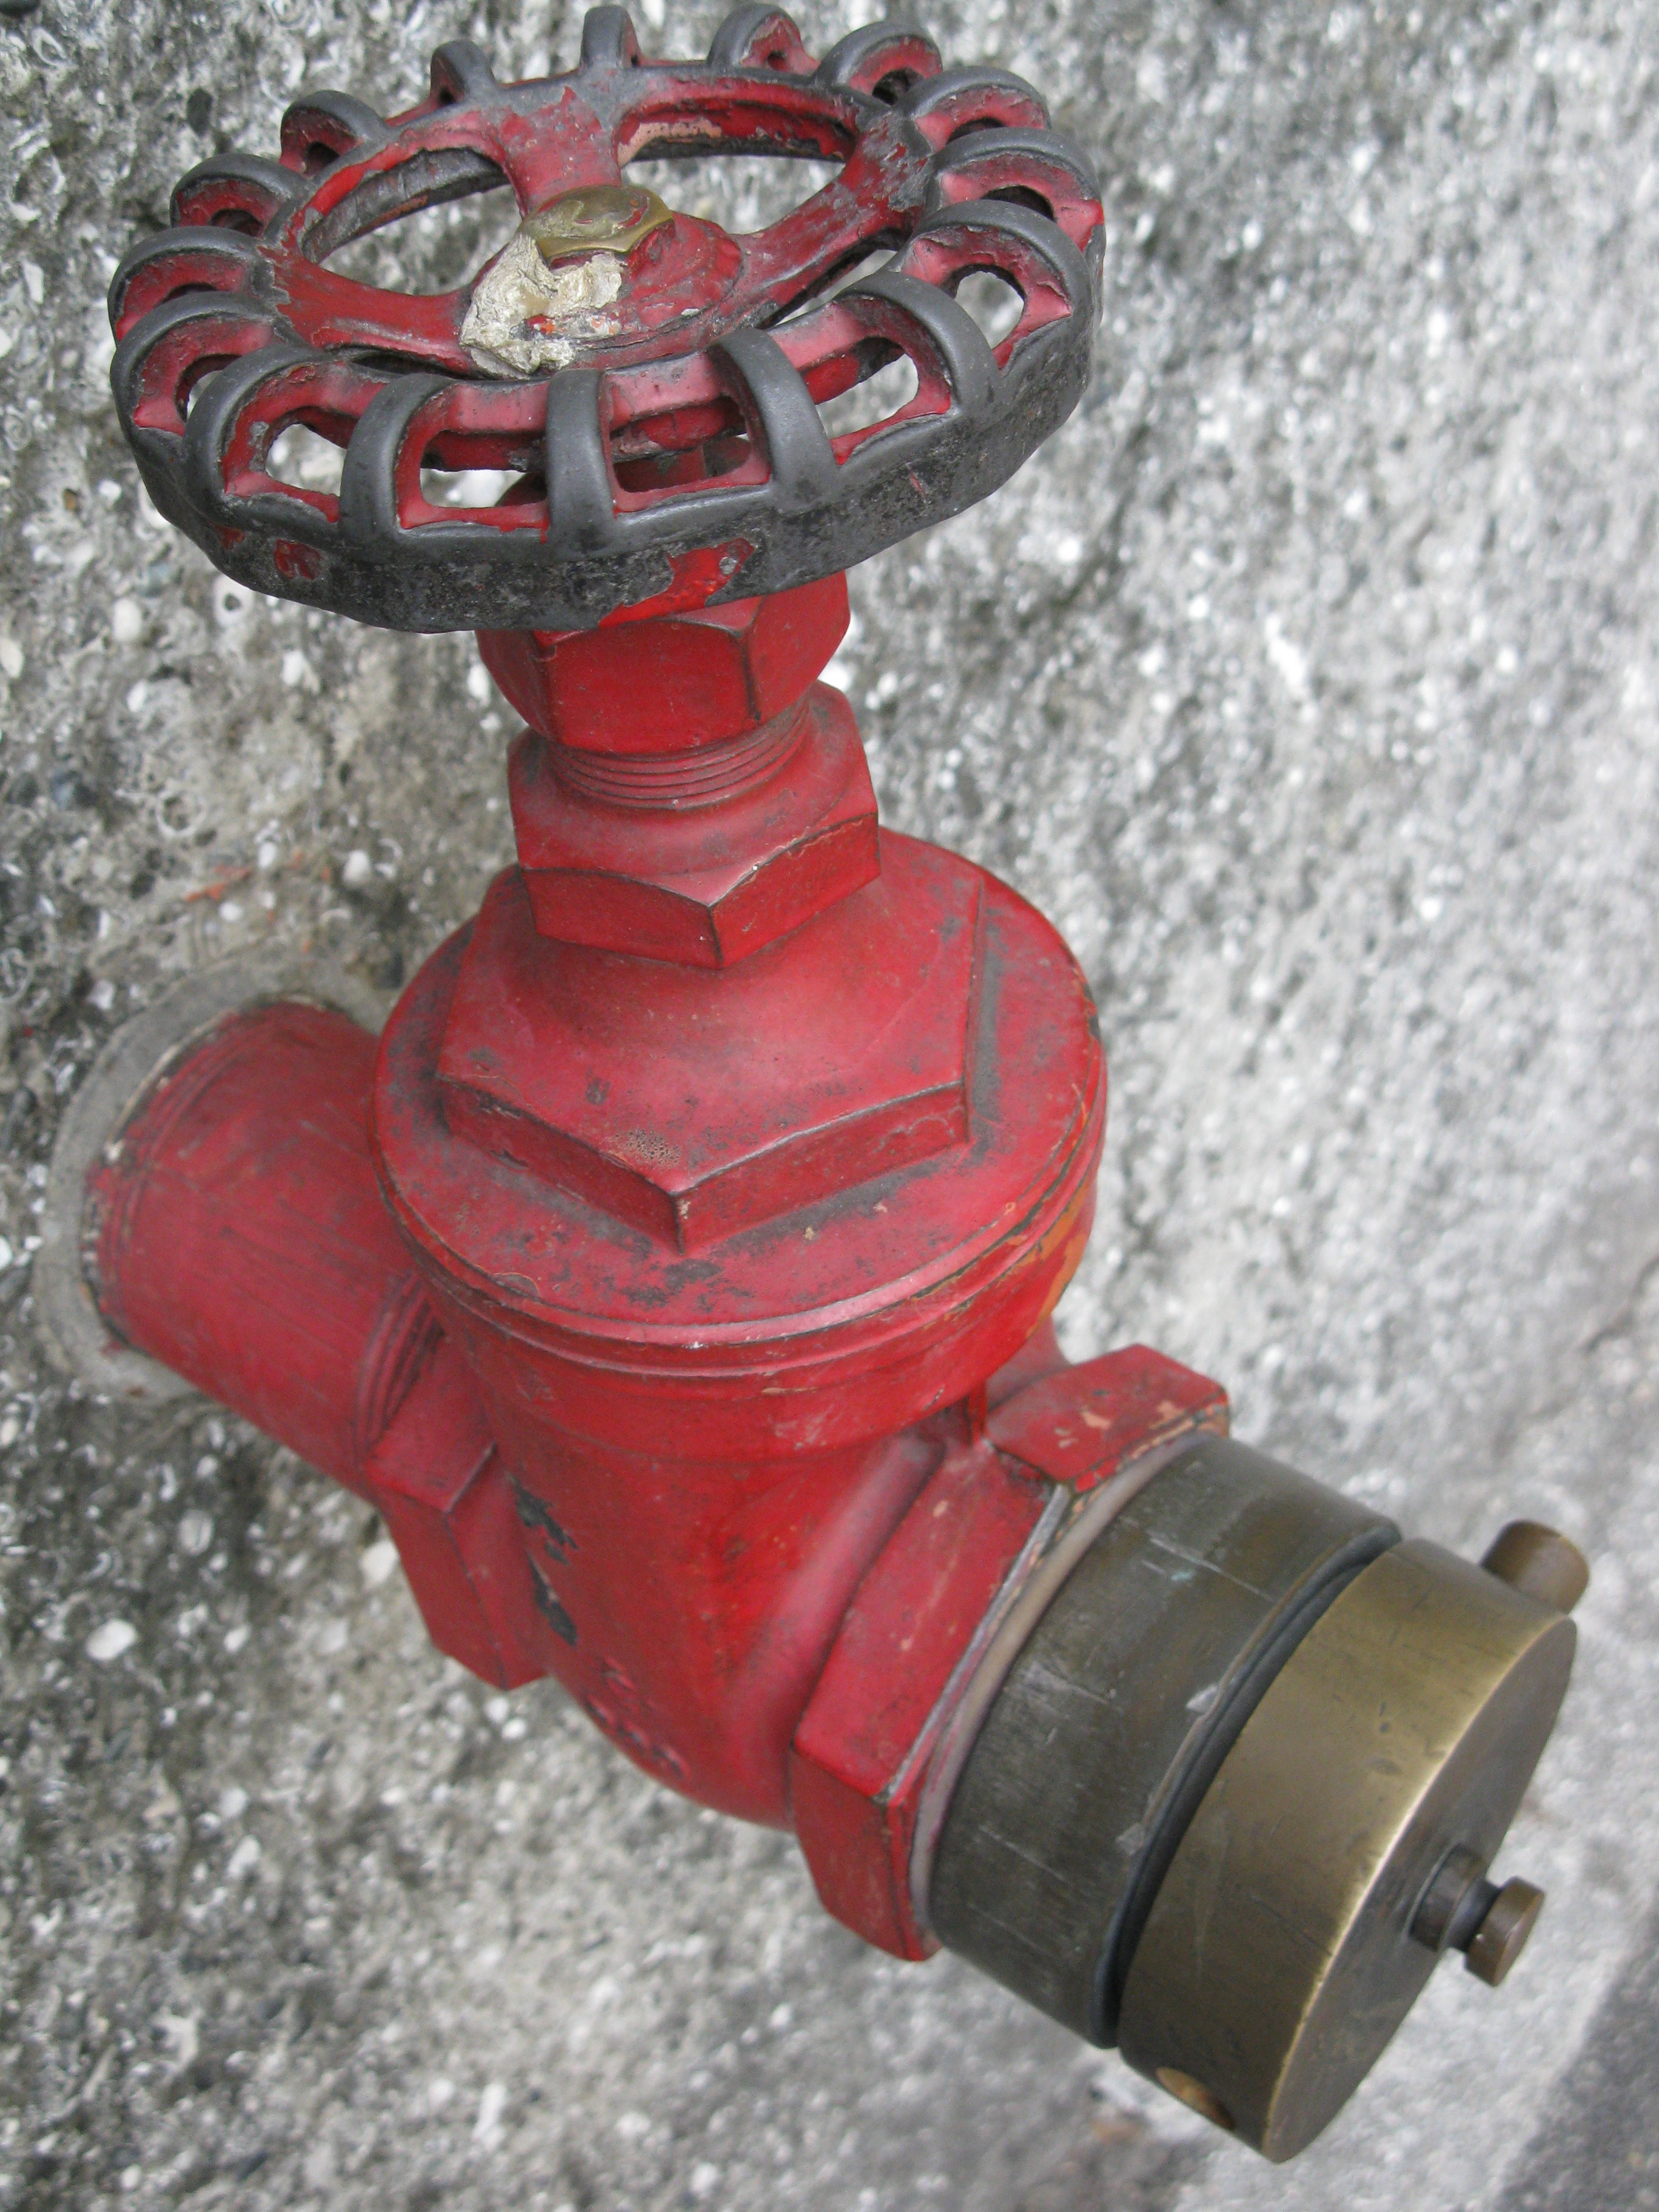
water, red, equipment, metal, machine, fire hydrant, handle, sculpture, spout, philippines, water spout